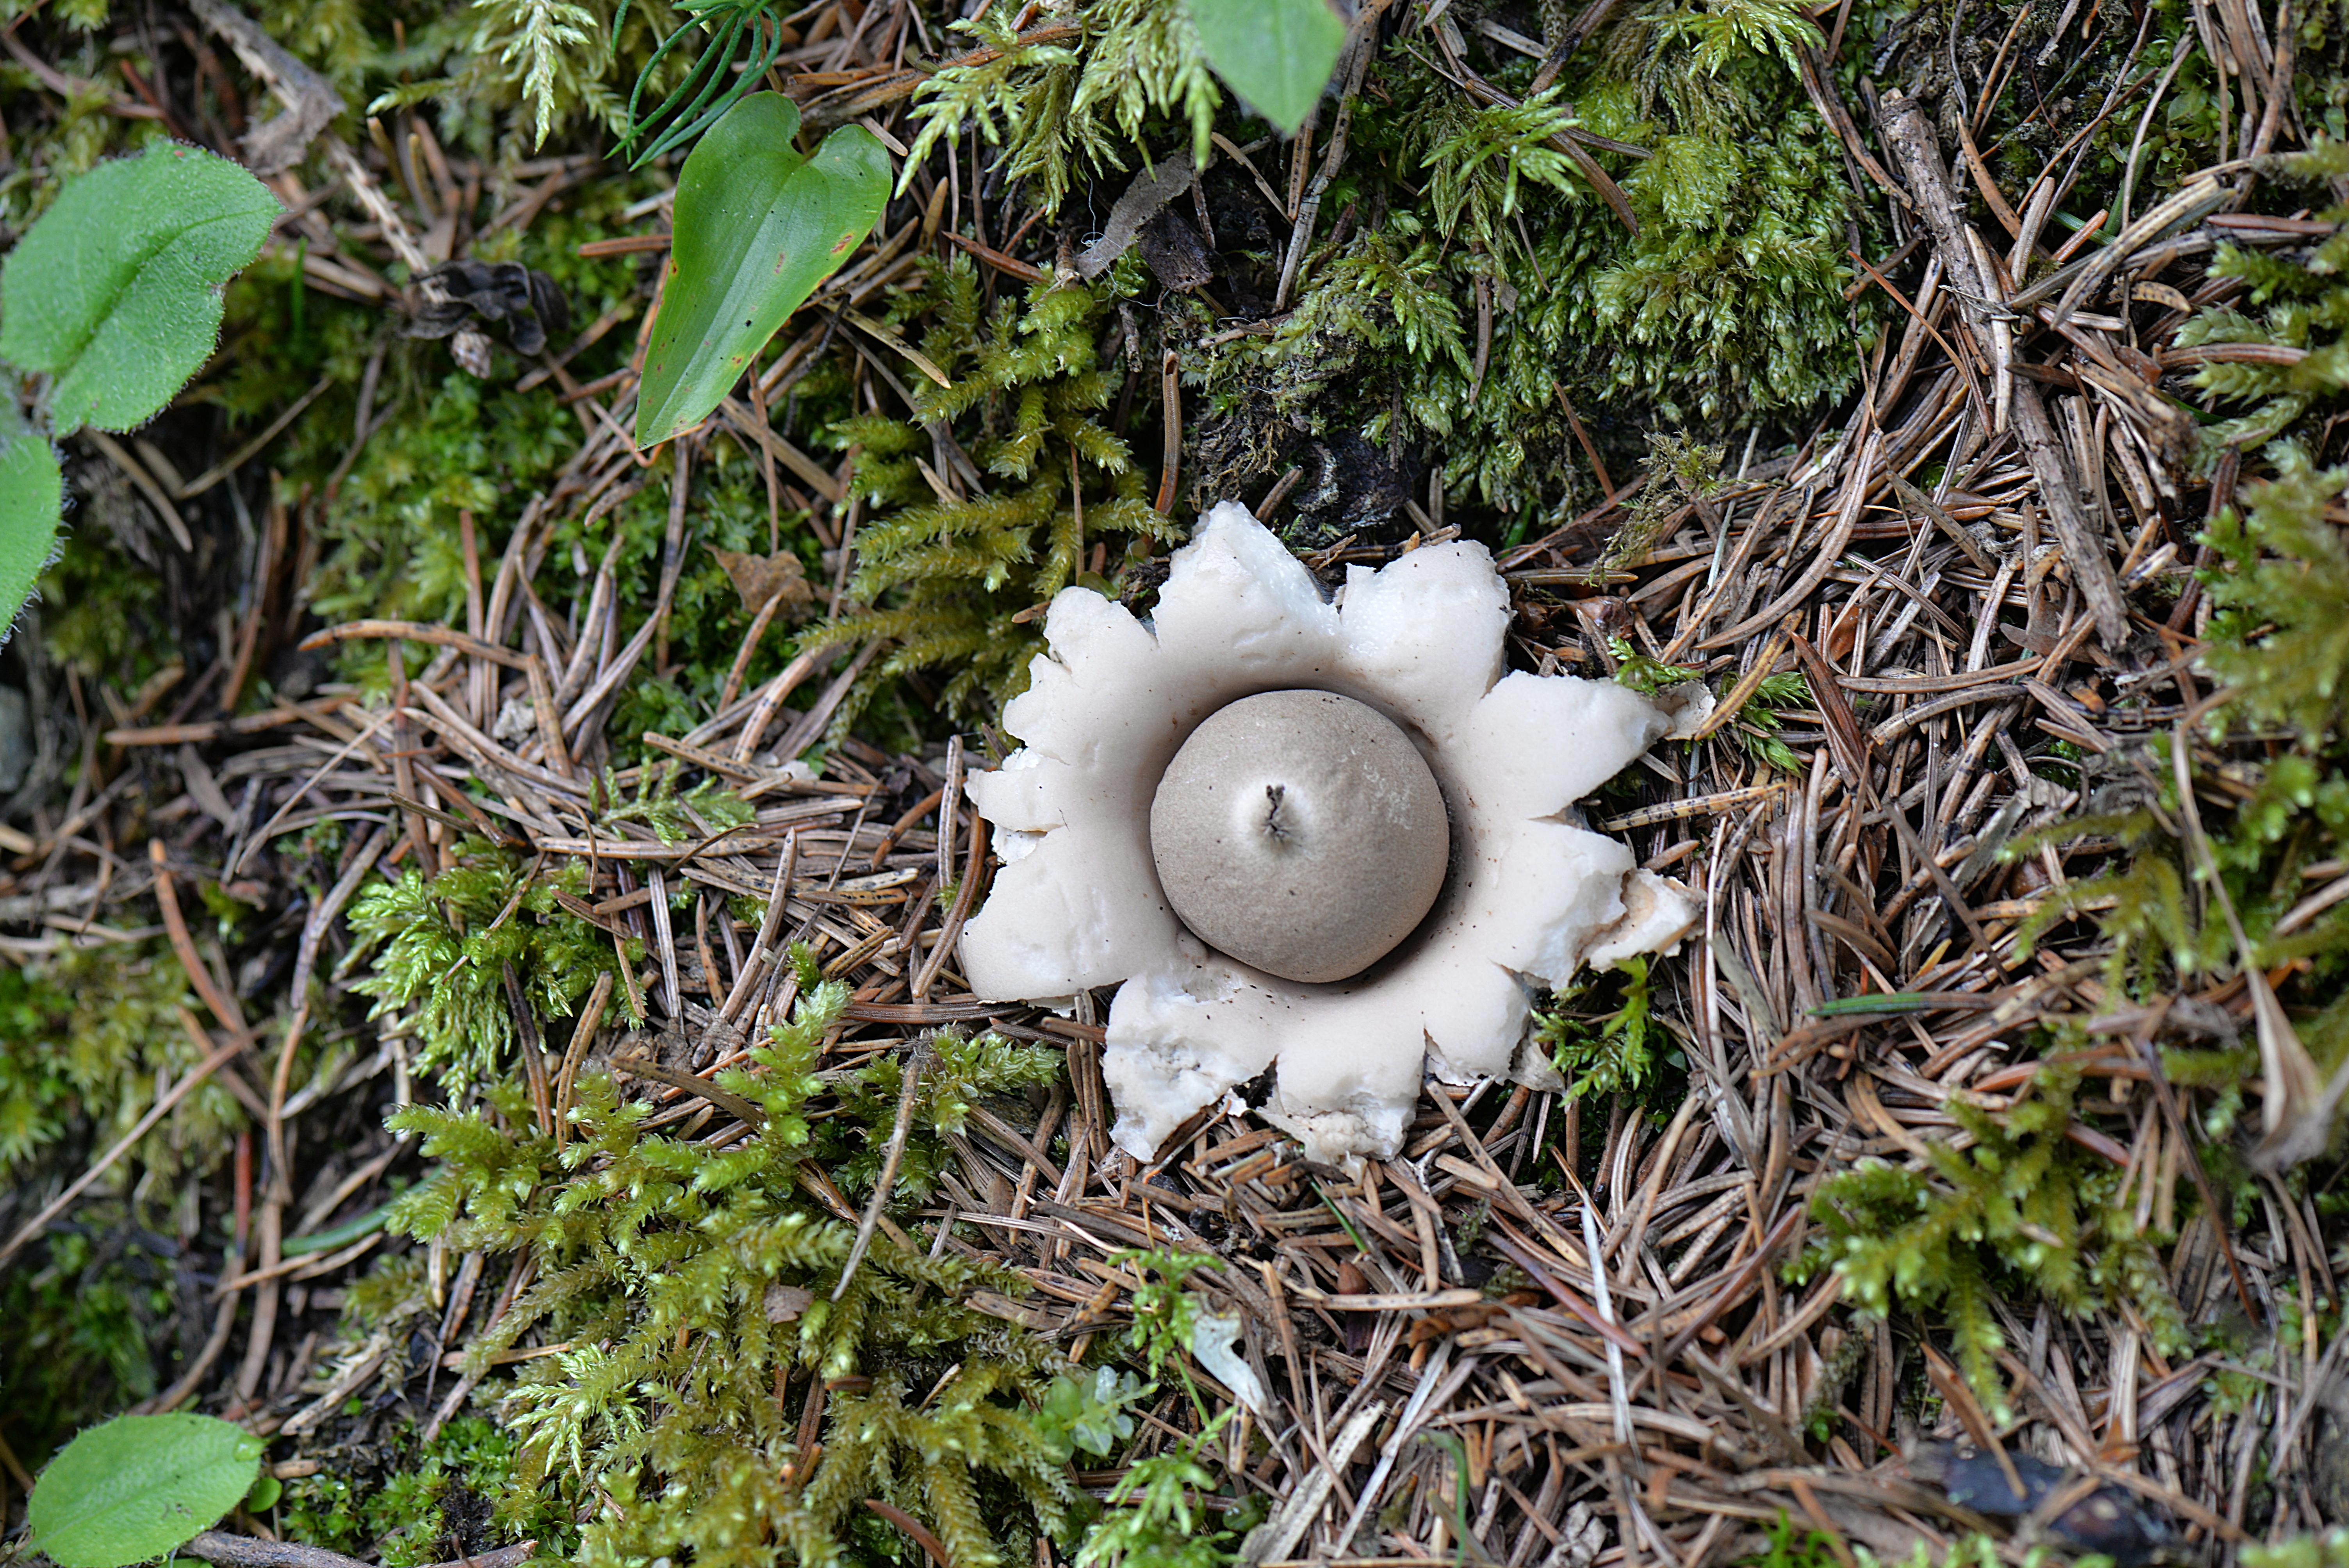
tree, nature, forest, grass, plant, leaf, flower, green, autumn, botany, mushroom, garden, flora, woodland, habitat, ruff plant